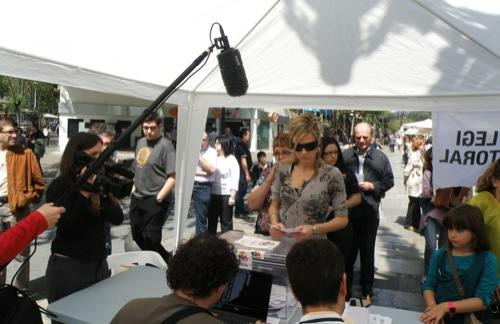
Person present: Yes